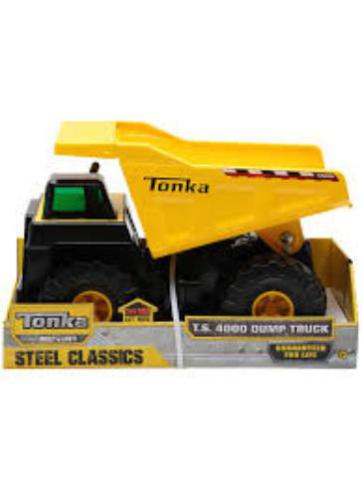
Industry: Leisure